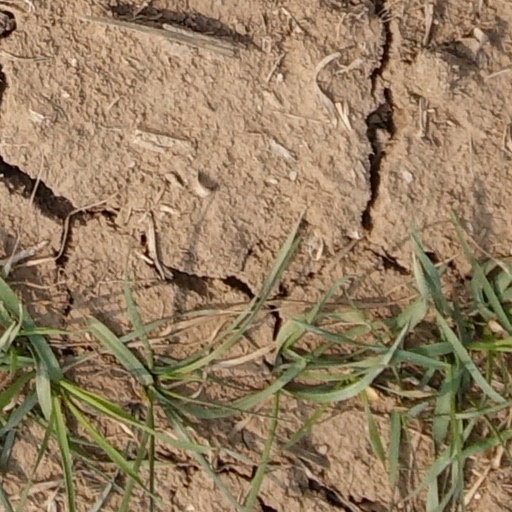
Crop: wheat